How to Start a Revolution

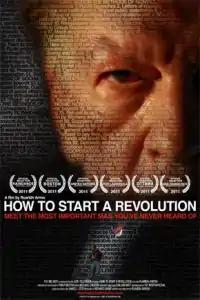

How to Start a Revolution is a BAFTA Scotland Award-winning British documentary film about Nobel Peace Prize nominee and political theorist Gene Sharp, described as the world's foremost scholar on nonviolent revolution. The 2011 film describes Sharp's ideas and their influence on popular uprisings around the world. Screened in cinemas and television in more than 22 countries it became popular among the Occupy Wall Street Movement. A book of the documentary, "Gene Sharp: How to Start a Revolution", was released in October 2020.